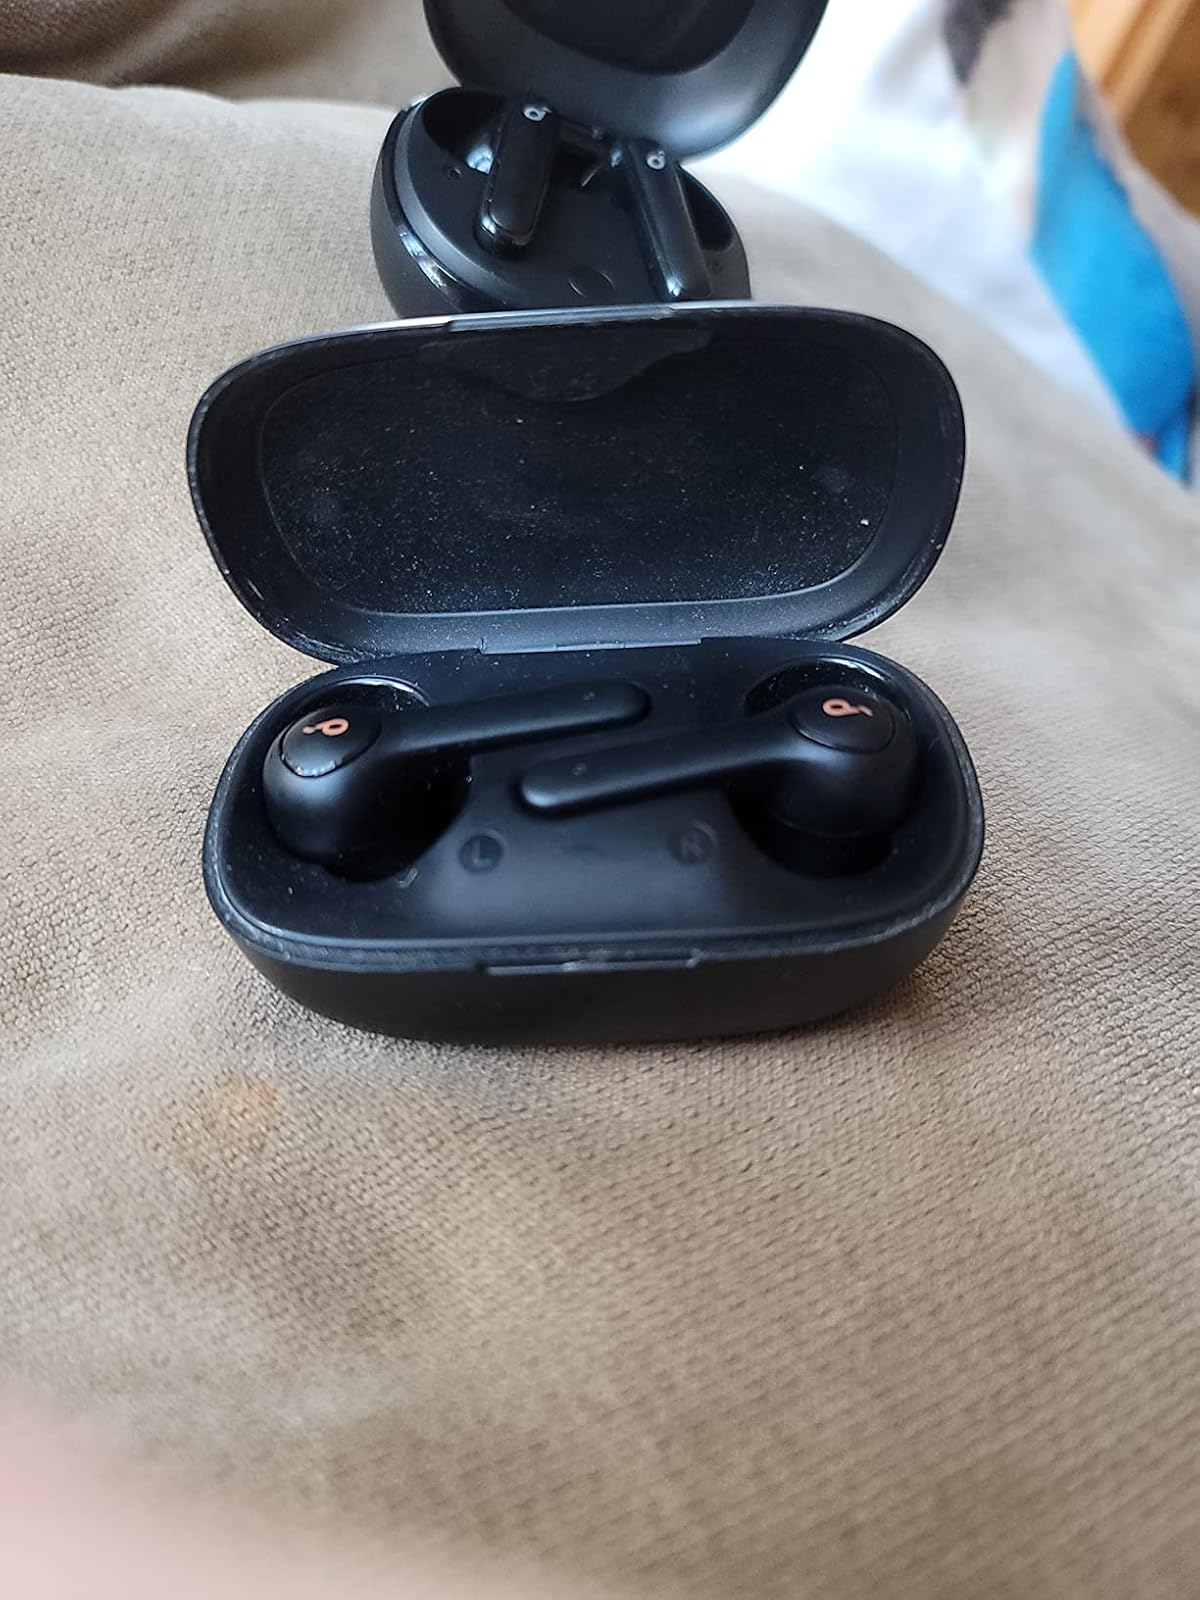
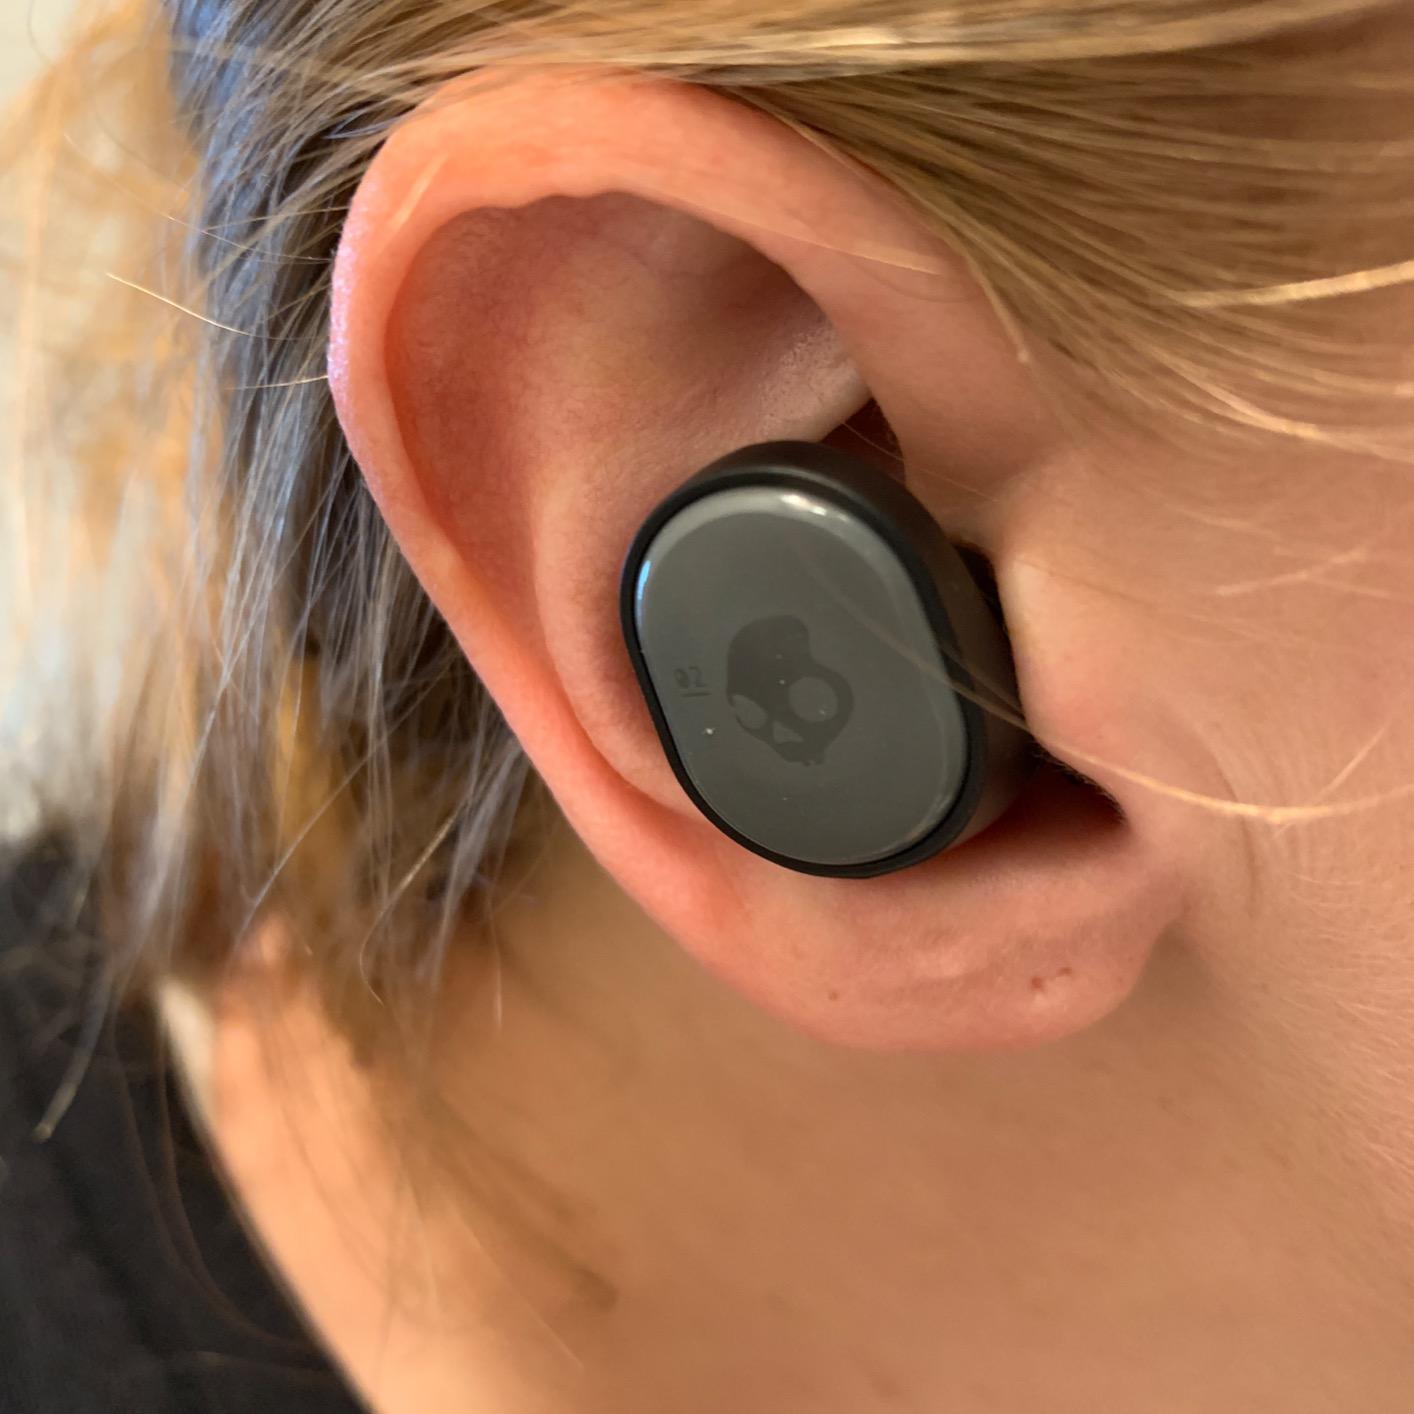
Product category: earbuds
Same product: no